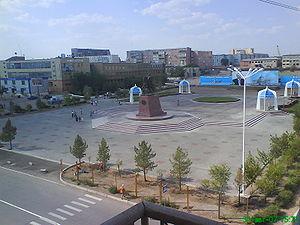
Balkhach, ou Balkhash en anglais, est une ville située sur la rive nord du lac Balkhach dans l'oblys de Karaganda au Kazakhstan.